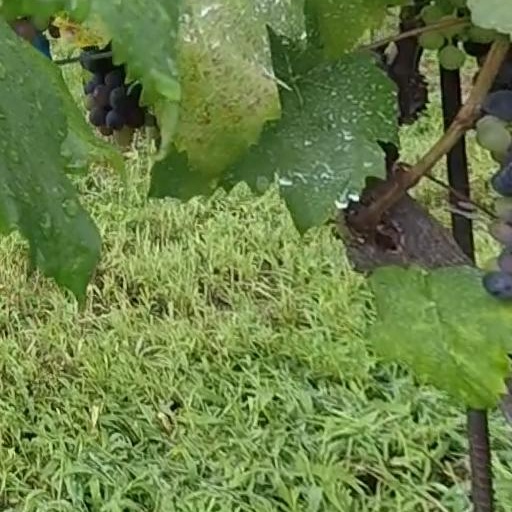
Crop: grape